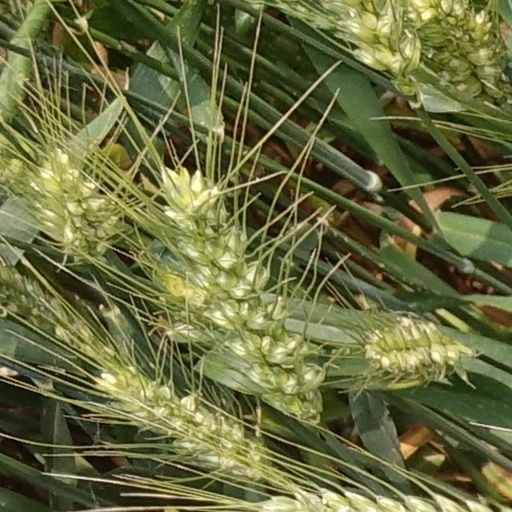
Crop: wheat